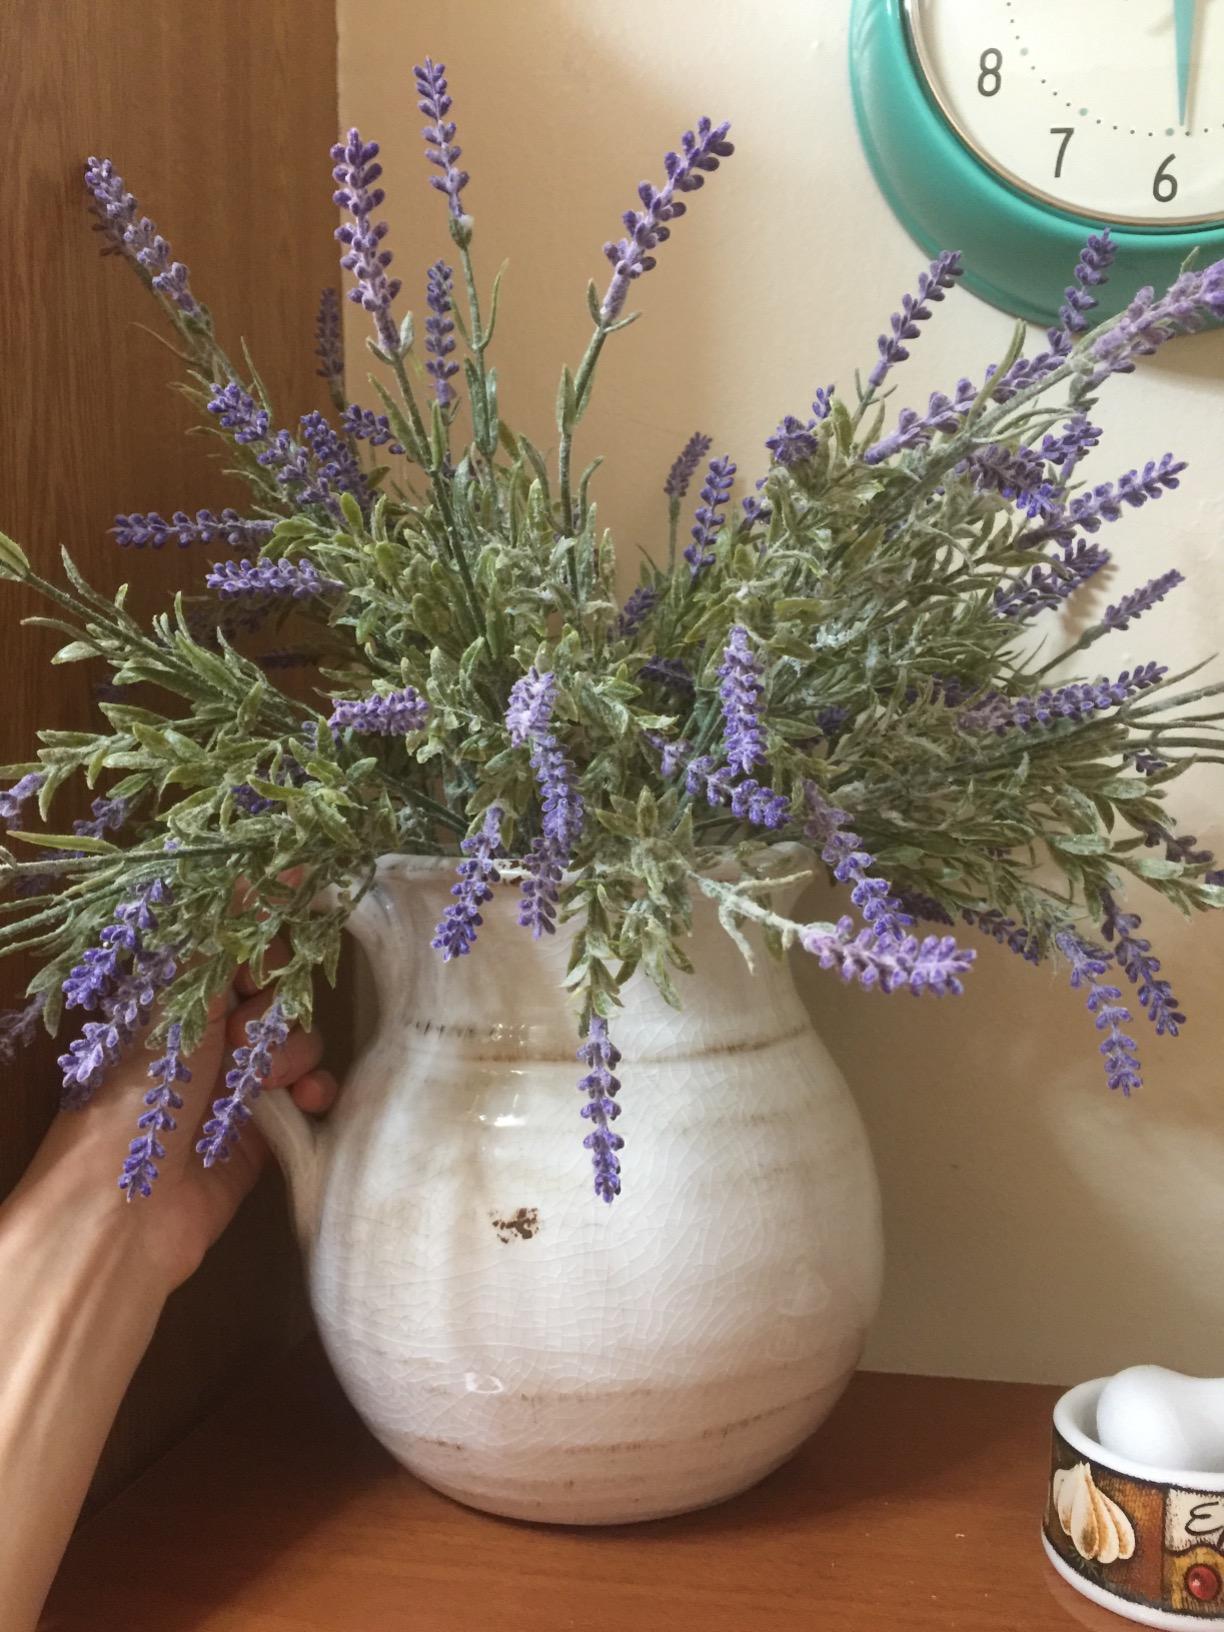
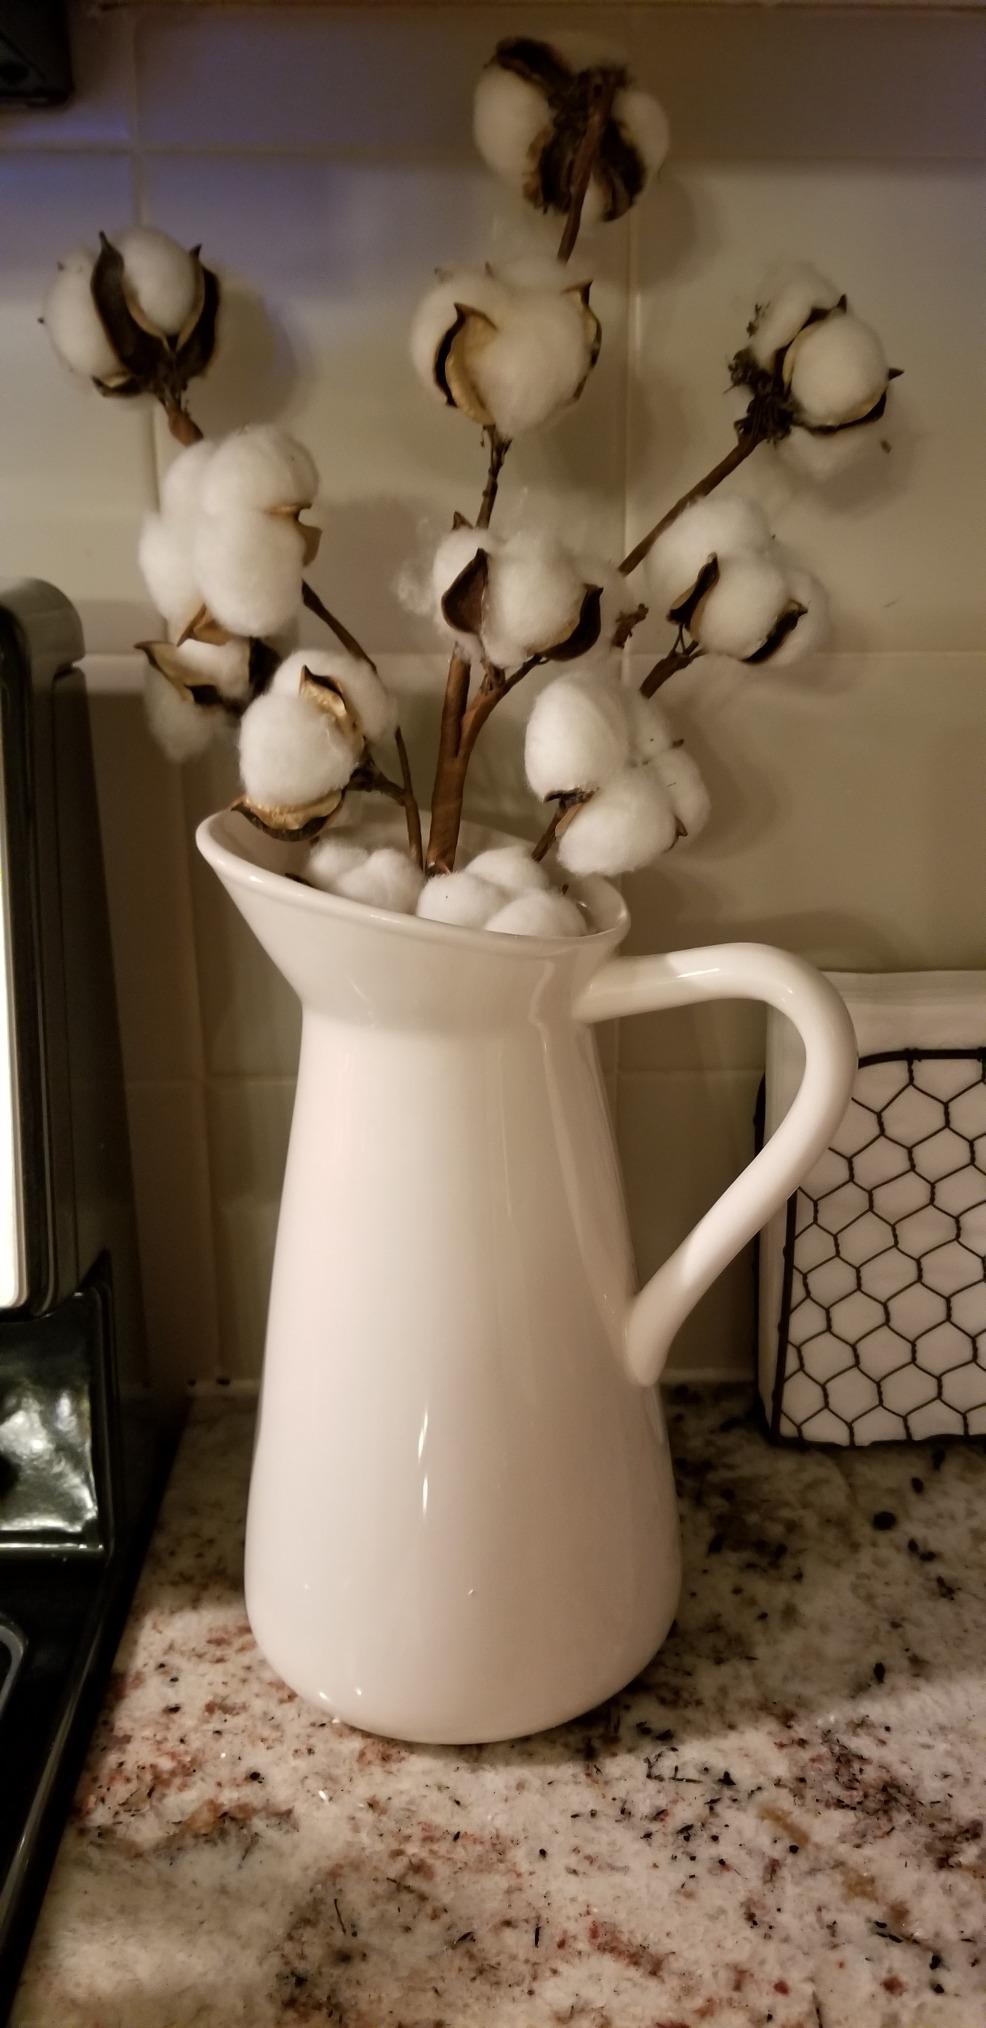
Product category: vase
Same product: no